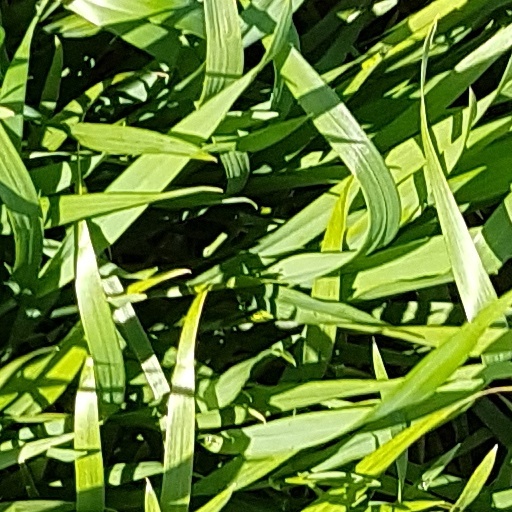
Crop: wheat